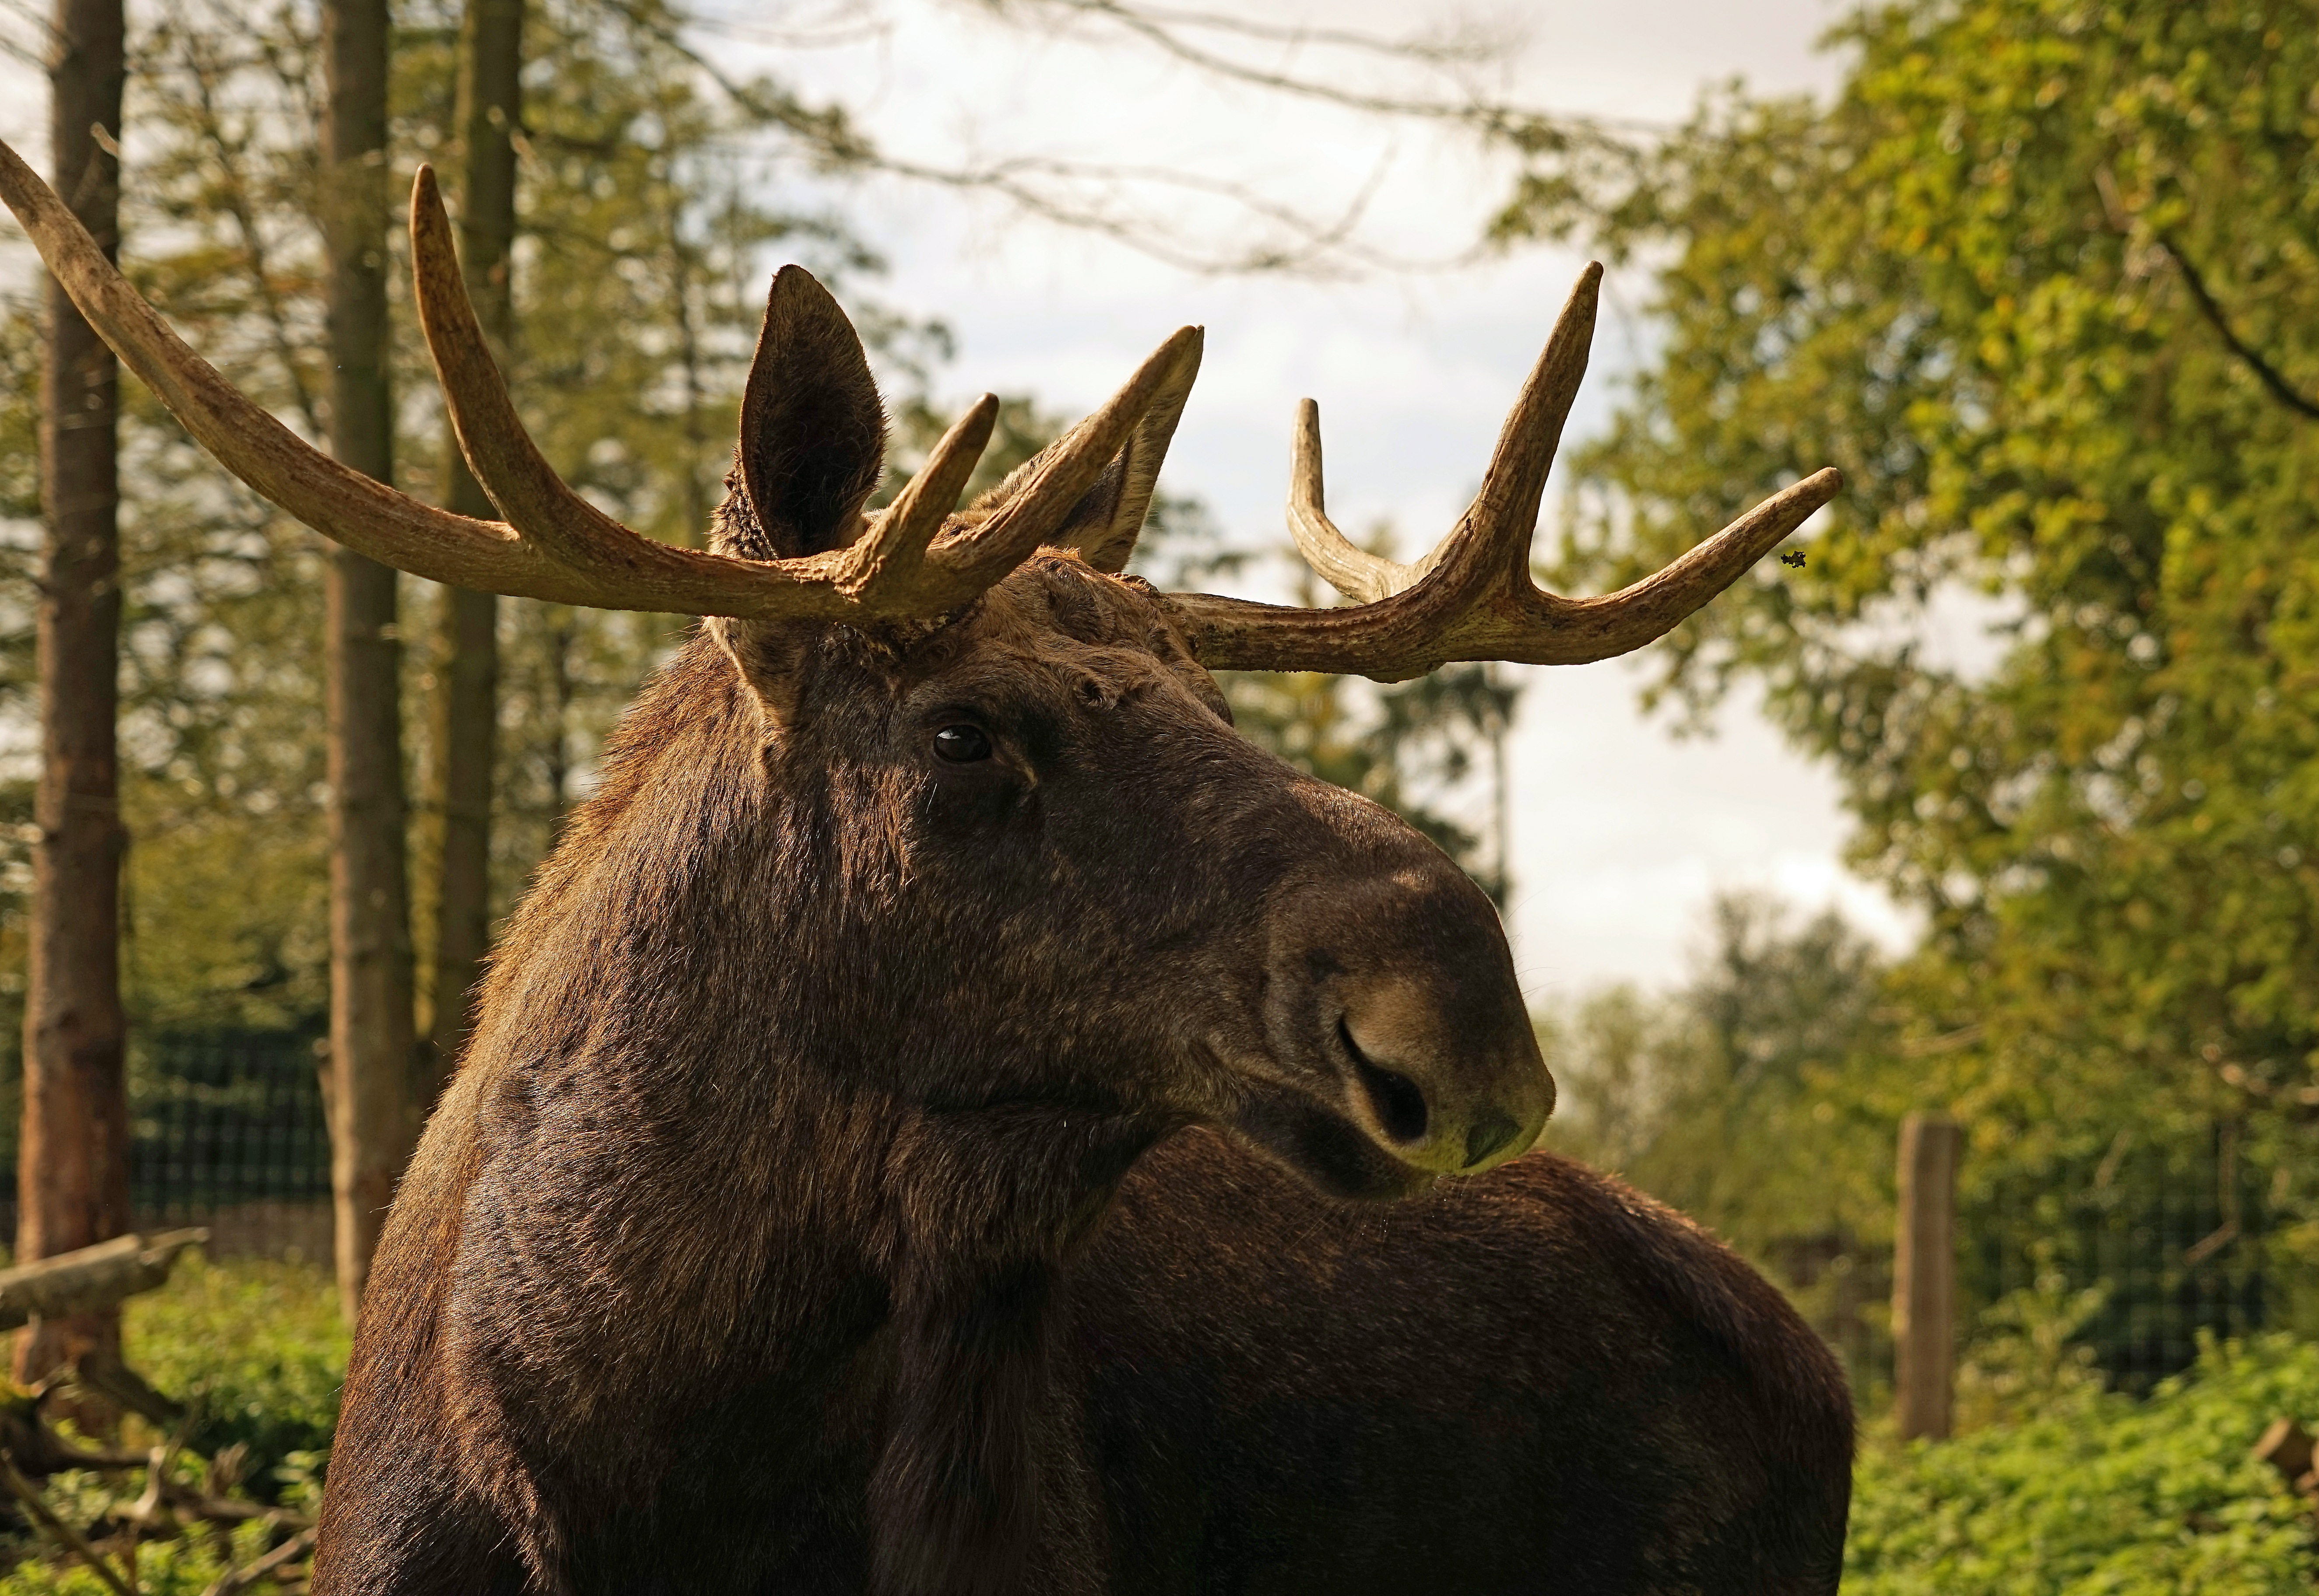
animal, wildlife, deer, fauna, antler, moose, sweden, head, elk, bull moose